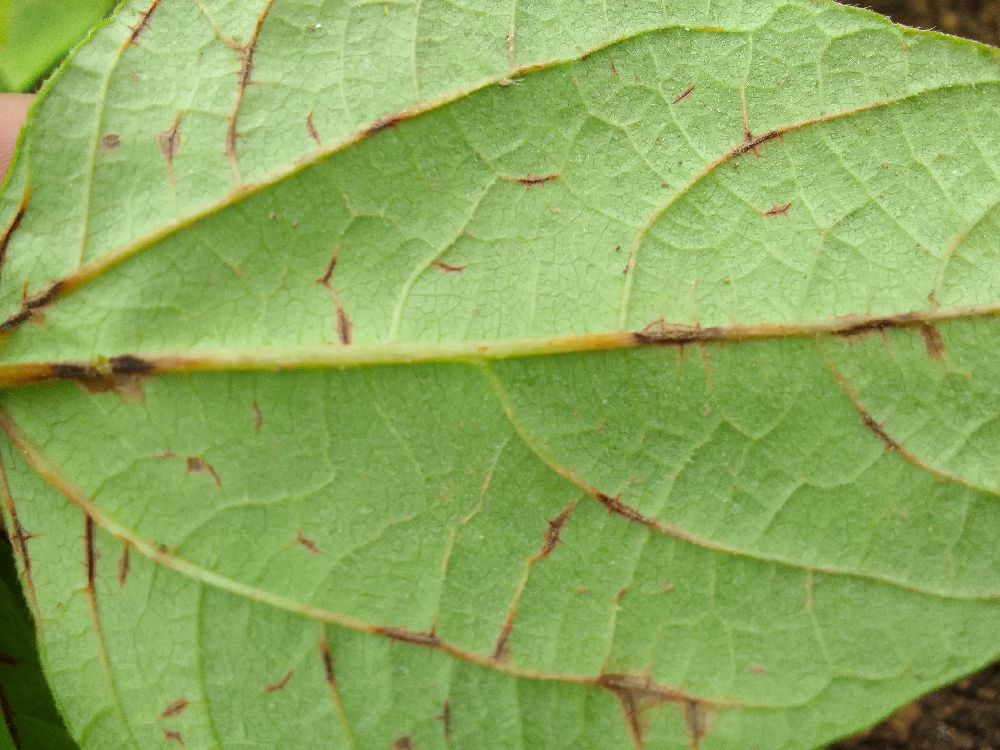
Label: anthracnose